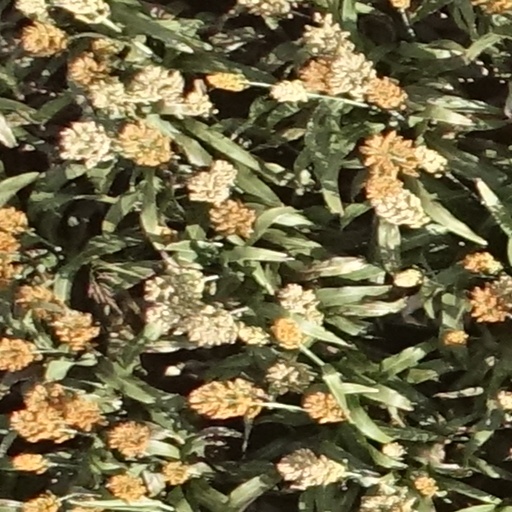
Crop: sorghum